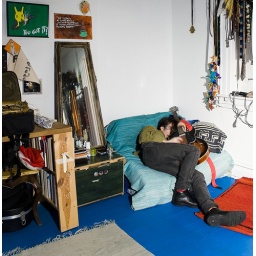
Tola holding his guitar in his bedroom